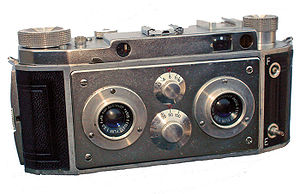
Stereokamera
Vérascope 40
Stereokamera er et fotografisk kamera, der optager billeder med stereoskopisk virkning. Dette sker normalt ved at benytte to objektiver eller to kameraer, der er forskudt sideværts med den omtrentlige afstand mellem menneskets øjne. Evt. kan man nøjes med ét kamera, der så forskydes på en skinne for at tage det andet billede. Det kræver, at motivet er helt stille. De to billeder er lidt forskellige på grund af linsernes placering, de har en parallakse. Hvis billederne betragtes samtidig i et stereoskop eller gengives på anden måde, så hvert øje kun ser ét af billederne, får man et synsindtryk af en rumlig figur.